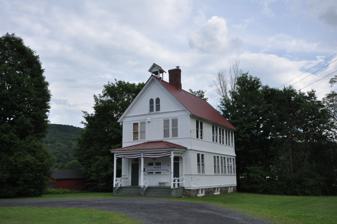
Building: Worcester Village School
Country: United States of America
Year built: 1892
United States historic place Worcester Village School U.S. National Register of Historic Places Show map of Vermont Show map of the United States Location 17 Calais Rd., Worcester, Vermont Coordinates 44°22′21″N 72°32′55″W / 44.37250°N 72.54861°W / 44.37250; -72.54861 Area less than one acre Built 1892 ( 1892 ) Architectural style Queen Anne MPS Educational Resources of Vermont MPS NRHP reference No. 05001235 Added to NRHP November 9, 2005 The Worcester Village School is a historic school building at 17 Calais Road in Worcester, Vermont .  It was built in 1892, and is a good early example of a town-wide partially graded school with restrained Queen Anne features.  It served as a school until 1979, and is now owned by the local historical society.  It was listed on the National Register of Historic Places in 2005. Description and history The former Worcester Village School building stands on the south side of Calais Road, a short way east of the crossroads center of Worcester's main village.  It is a 2 + 1 ⁄ 2 -story wood-frame building, with a front-facing gable roof and exterior finished mainly in wooden clapboards.  The front facade is symmetrical, with a pair of entrances sheltered by a hip-roofed single-story porch supported by chamfered square posts.  Bands of fishscale shingles separate the first and second floors, with paired sash windows on the second floor.  The eastern side of the building has bands of sash windows toward the rear, providing significant natural light to the classroom spaces.  The interior is virtually intact, with front vestibules leading to large classroom spaces which occupy most of each floor.  The only major alteration is that portions of the vestibule have been turned into restrooms. The school was built in 1892, and is a rare example of a two-room 19th-century school house.  It is also noted for the quality of the surviving exterior Queen Anne elements.  The school was built after the state abolished the district school system, and served grades 1–4 on the ground floor and 5–8 on the upper floor.  The district school it replaced was moved across the street and converted into a residence.  This building was used as a school until 1979, and served from 1980 to 2004 as a day care center.  It is now owned by the local historical society. See also National Register of Historic Places listings in Washington County, Vermont References